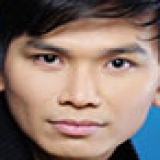
ca sĩ Mạnh Quỳnh